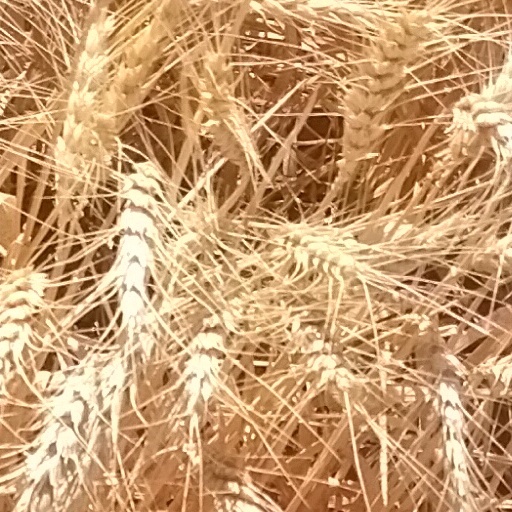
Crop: wheat